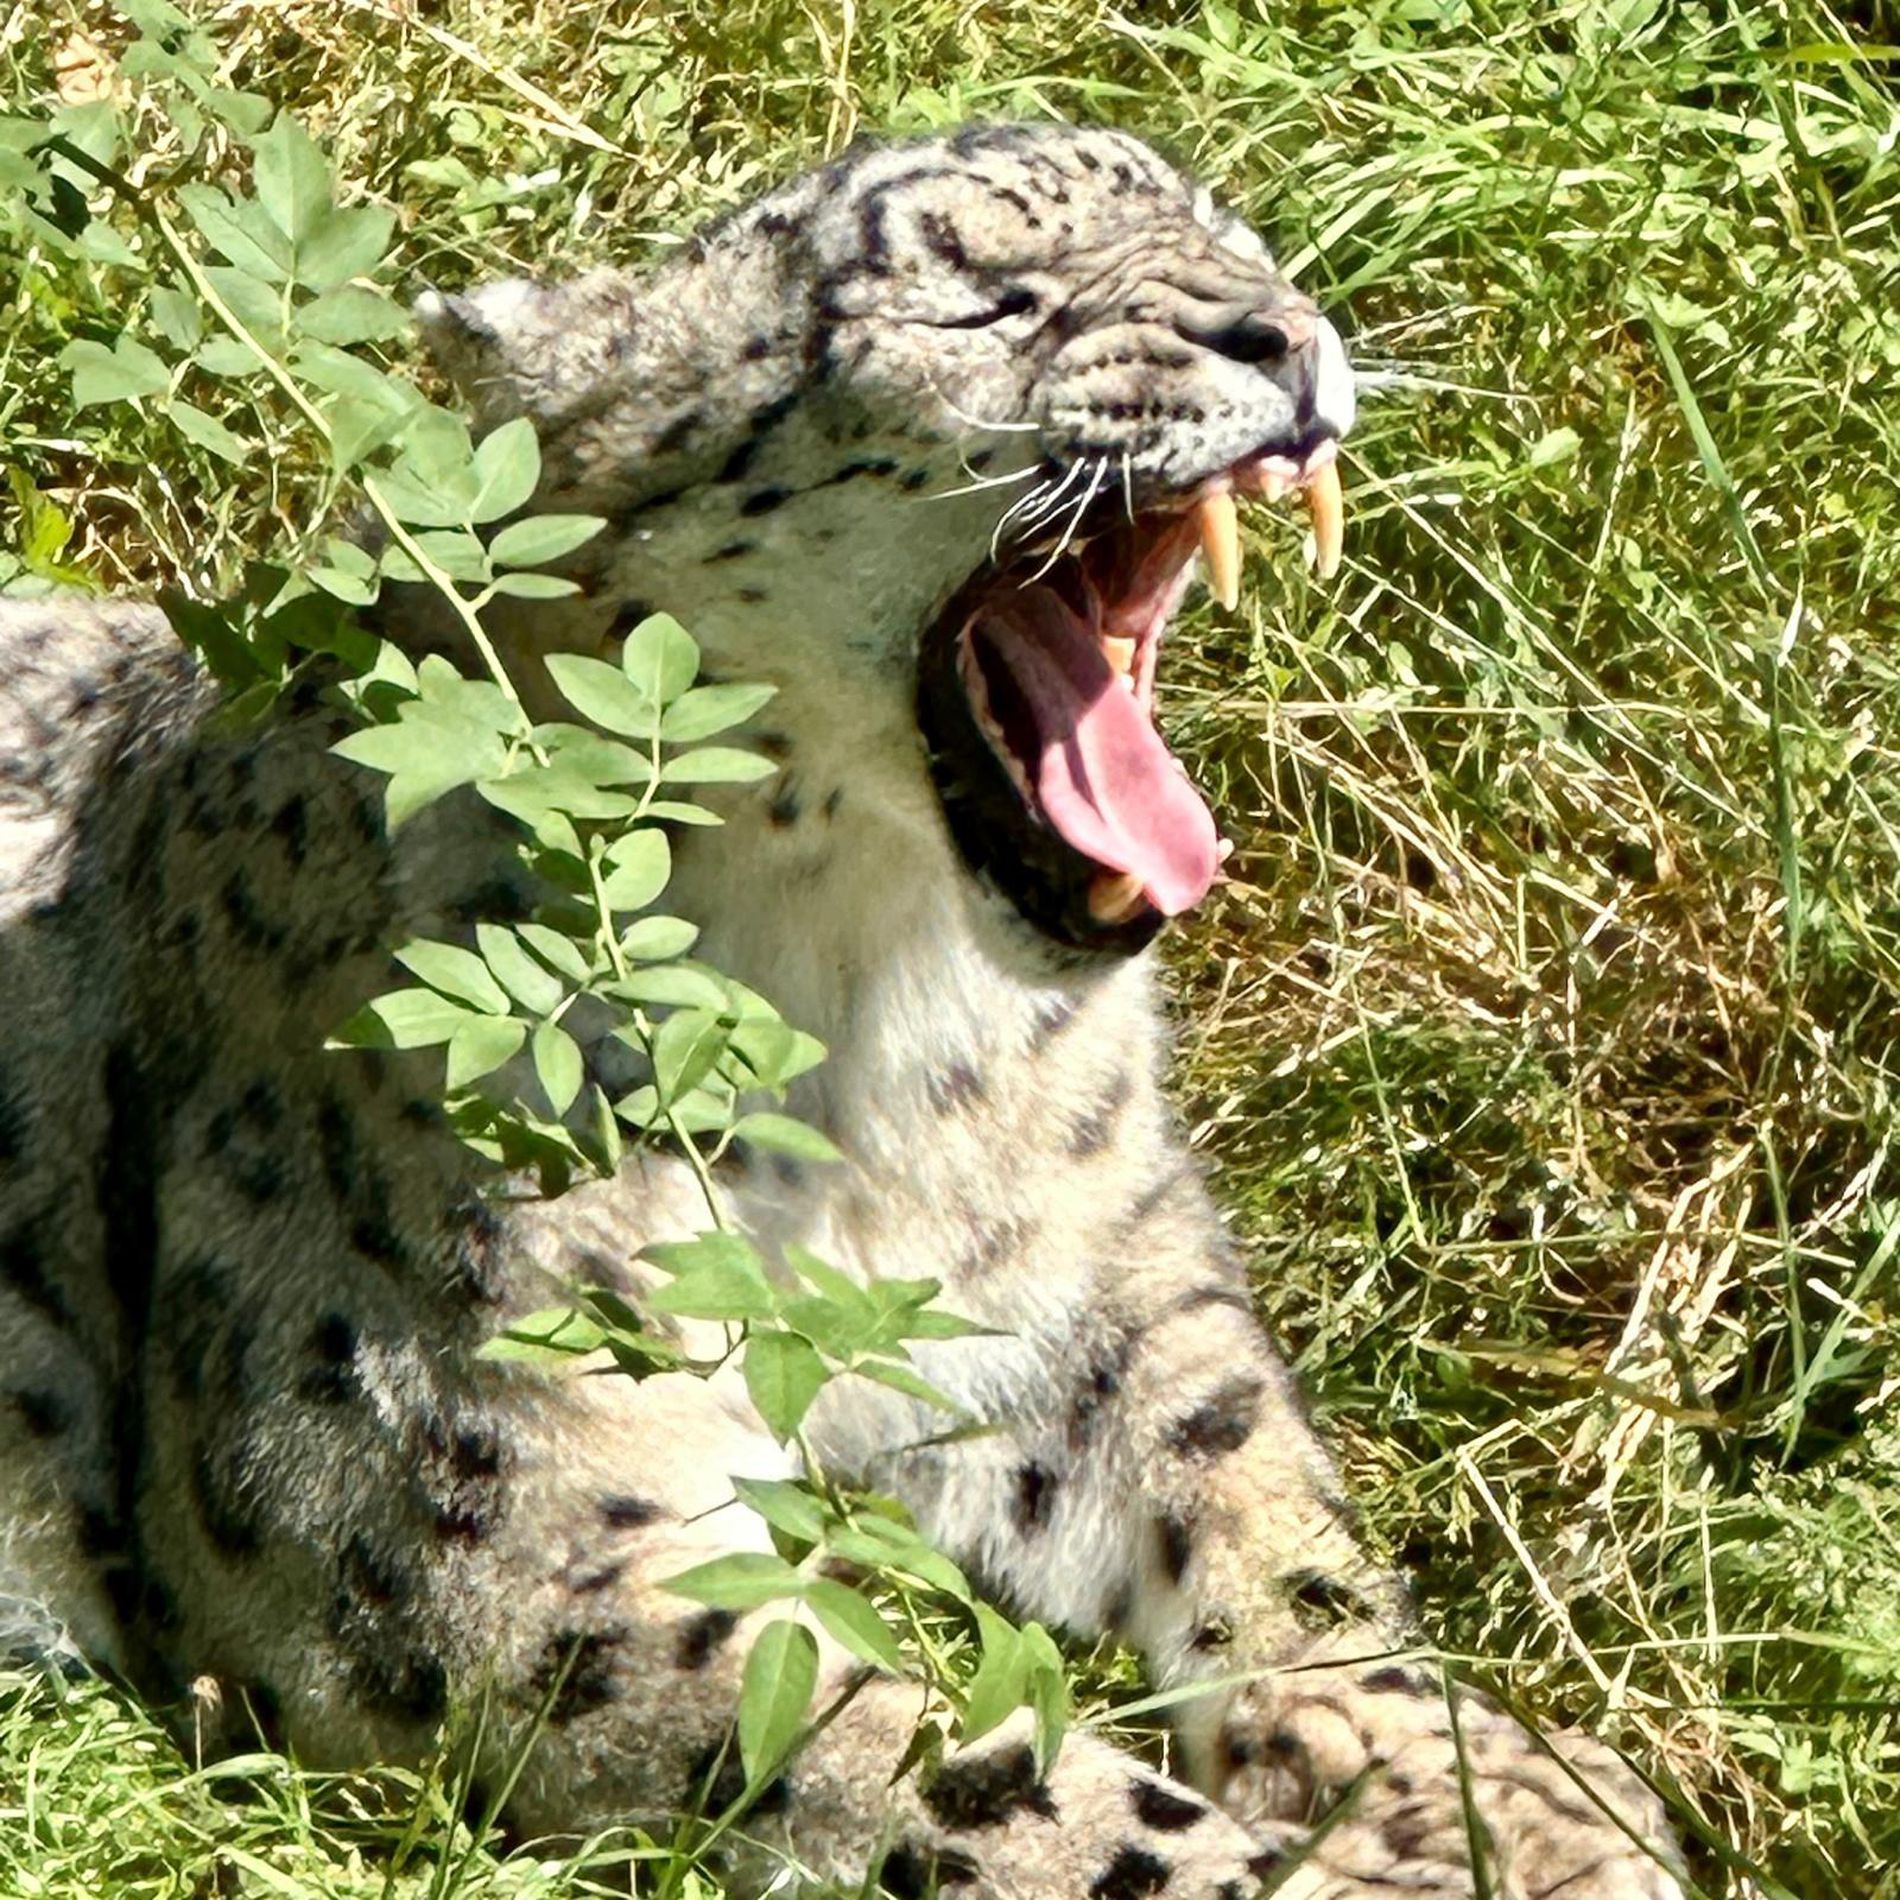
yawning panther
The image displays a snow leopard, sometimes referred to as a panther, resting on green grass. The fur of this animal is ringed and dotted, and its mouth is wide open. There are few green leaves close to its face. The picture was taken outside.
This close-up photo shows a panther (snow leopard) yawning in a grassy area. Sunlight highlights the animal's fur and the green plants. It feels natural and shows the animal's behavior.
Labels: Animal, Mammal, Panther, Wildlife, Snow Leopard, Plant, Vegetation, Zoo, Cheetah, Green, Grass, Herbal, Herbs, foreground leaf